HSC-25

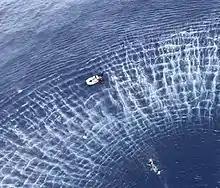
An HSC-25 rescue swimmer swims toward a stranded civilian sailboat in a search and rescue mission near Guam in 2019

HSC-25 is the only Search and Rescue Helicopter platform in Guam. As a result, HSC-25 provides the highest number of Search and Rescue missions of all Navy Helicopter Squadrons. HSC-25 (previously HC-5) has saved a total of 4,207 lives. The Island Knights supported the Naval Air Ambulance Detachment from Camp Buering, Kuwait & Basra, Iraq from Fall 2005 to May 2012, saving a total of 2,923 lives. HSC-25 currently provides the Commonwealth of the Northern Mariana Islands with 24/7 support of Search and Rescue, Medevac, and Aerial Firefighting missions. As of August 2019, HSC-25's homeguard unit (stationed at Andersen AFB, GU), has a total of 617 lives saved during Search and Rescue missions, the first being June 27, 1984 with HC-5. In addition, 667 successful MEDEVAC missions have been completed since the first one on May 26, 1984. Lastly, since March 18, 1996 HSC-25 has performed 49 successful Aerial Firefighting missions, 4 of which were completed at night on Night Vision Devices.